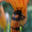
Label: bee